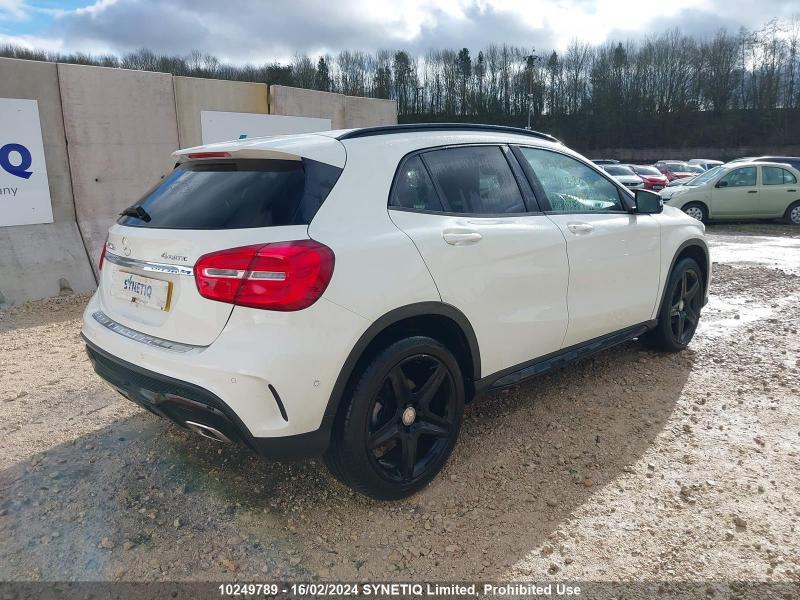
Aucun dommage détecté.
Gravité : aucun